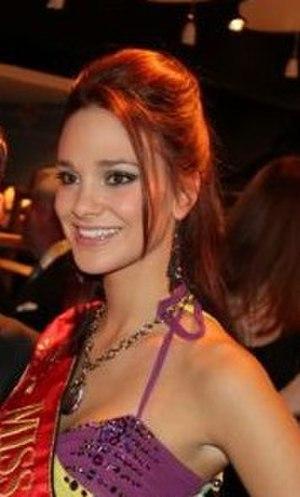
Cilou Annys, Miss Belgique 2010
Cilou Annys est une modèle belge née le 20 mars 1991 à Bruges, élue Miss Belgique 2010 au Casino de Knokke, le dimanche 10 janvier 2010. Elle succède ainsi à Zeynep Sever, Miss Belgique 2009. Originaire de Bruges, Cilou a d'abord été élue Miss Flandre Occidentale avant d'être sacrée Miss Belgique 2010.
Miss Belgique 2010, 76ᵉ élection de Miss Belgique, s'est déroulée le 10 janvier 2010 au Casino de Knokke. La gagnante, Cilou Annys, succède à Zeynep Sever, Miss Belgique 2009.
Miss Belgique est un concours de beauté féminin, tenu depuis 1928 pour désigner la représentante de la Belgique. Le comité a été présidé par Cécile Muller de 1969 à 2005, et depuis 2005 par Darline Devos.